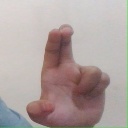
अक्षर: आ